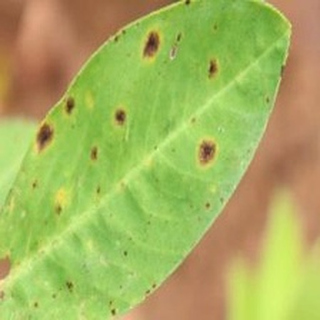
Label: groundnut_early_leaf_spot